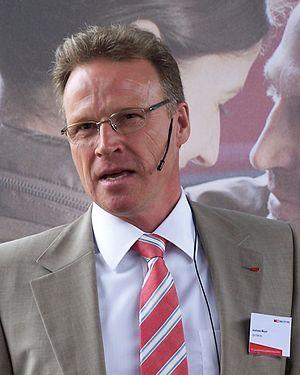
Andreas Meyer est un chef d'entreprise suisse, avocat de formation, né en 1961.